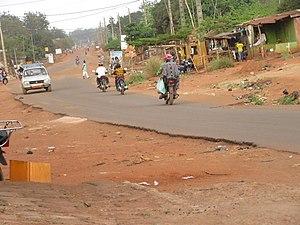
le transport à Pobé, Bénin This is an image with the theme ""Africa on the Move or Transport"" from: Benin"